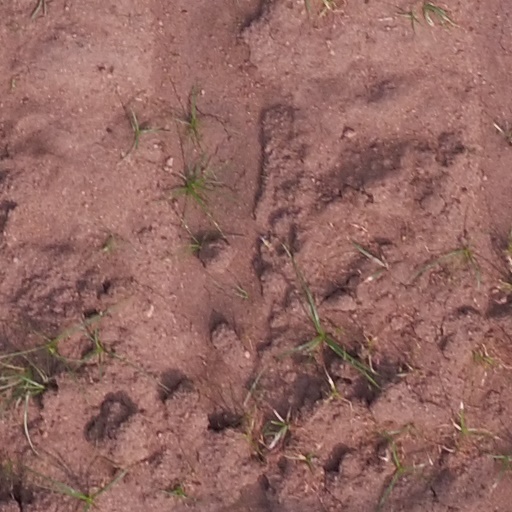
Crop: maize; corn